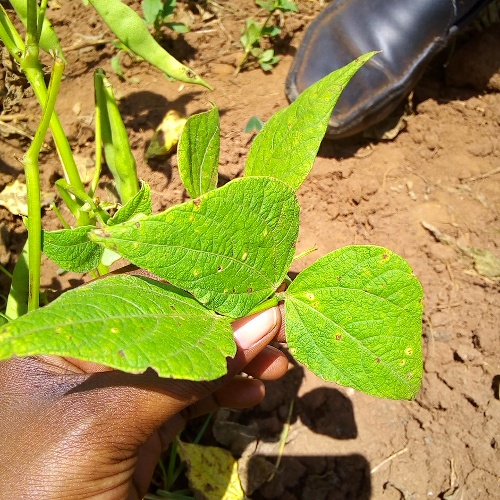
Leaf condition: bean_rust